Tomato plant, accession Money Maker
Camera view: vertical (180 deg); turntable rotation: 60 degrees
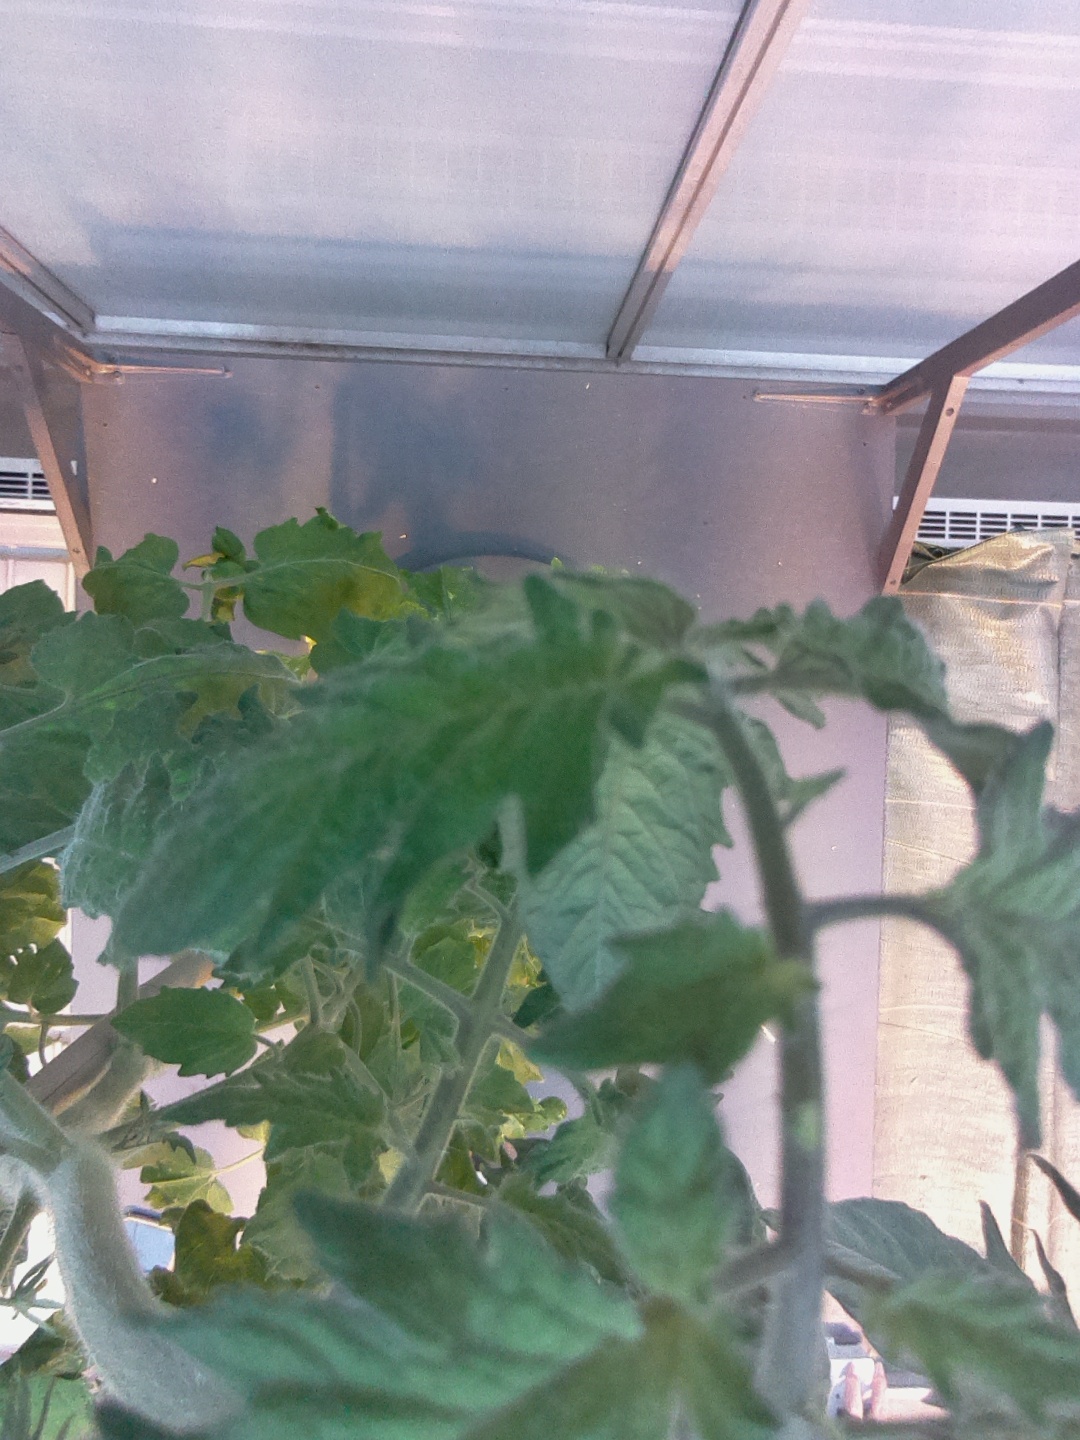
BBCH growth stage 70: Fruits at the main stem or branches visibles